Xu Meikun

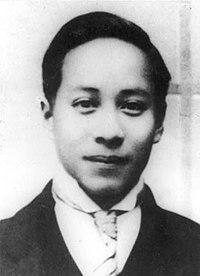
Xu Meikun

Xu Meikun (1893 – January 17, 1997) was an alternate member of the 3rd Central Executive Committee of the Chinese Communist Party. He was born in Xiaoshan District, Hangzhou, Zhejiang Province. He joined the Chinese Communist Party (CCP) in 1922 and was one of its earliest worker members. In 1927, he was betrayed to the Kuomintang and imprisoned for 8 years. In September 1935, he was released and left the CCP. He was reinstated in 1981, at the age of 88.